Berna

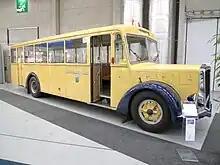
A "Berna 4 UPO" autobus of 1946.

The company was founded in 1902 by Joseph Wyss and changed its name from "Schweizerische Automobil Fabrik Berna" (S.A.F.B.) to "Motor-Werke Berna AG" in 1906. The company initially manufactured cars, and Wyss was its first car designer. Berna was also involved in the development of the Tank "Nahkampfkanone 1" Berna's first car, made in 1902, was the "Berna Vis-à-Vis Idéal". Another model was powered by one-cylinder engines, which were placed on the rear. In 1903, a new car called the "Unicum" was produced with the engine placed on the front and the back wheels were powered by chains. By 1905, Berna was also building trucks/lorries.